Teresa E. Reilly

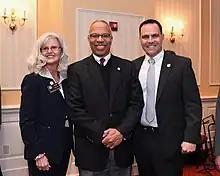
Reilly with Andrew Cassilly and Boyd Rutherford, 2018

During the 2016 legislative session, Reilly introduced a bill to dedicate a portion of Route 924 as "Heroes Highway" after two slain police deputies. The bill passed and was signed into law by Governor Larry Hogan.